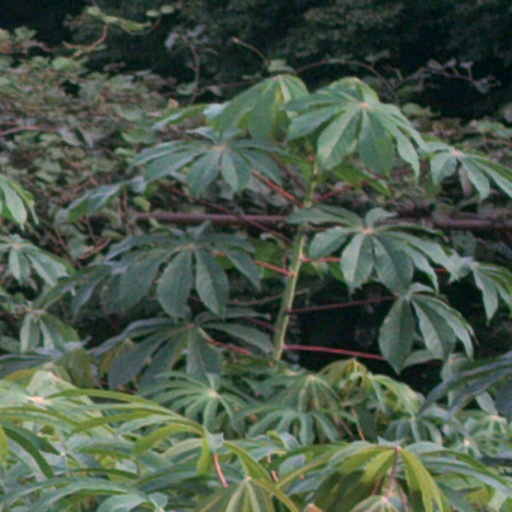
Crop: cassava